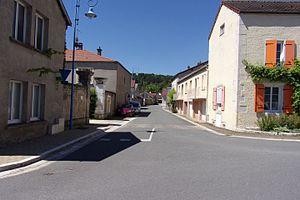
Rue principale de Chamarandes.
Chamarandes-Choignes est une commune française située dans le département de la Haute-Marne, en région Grand Est.